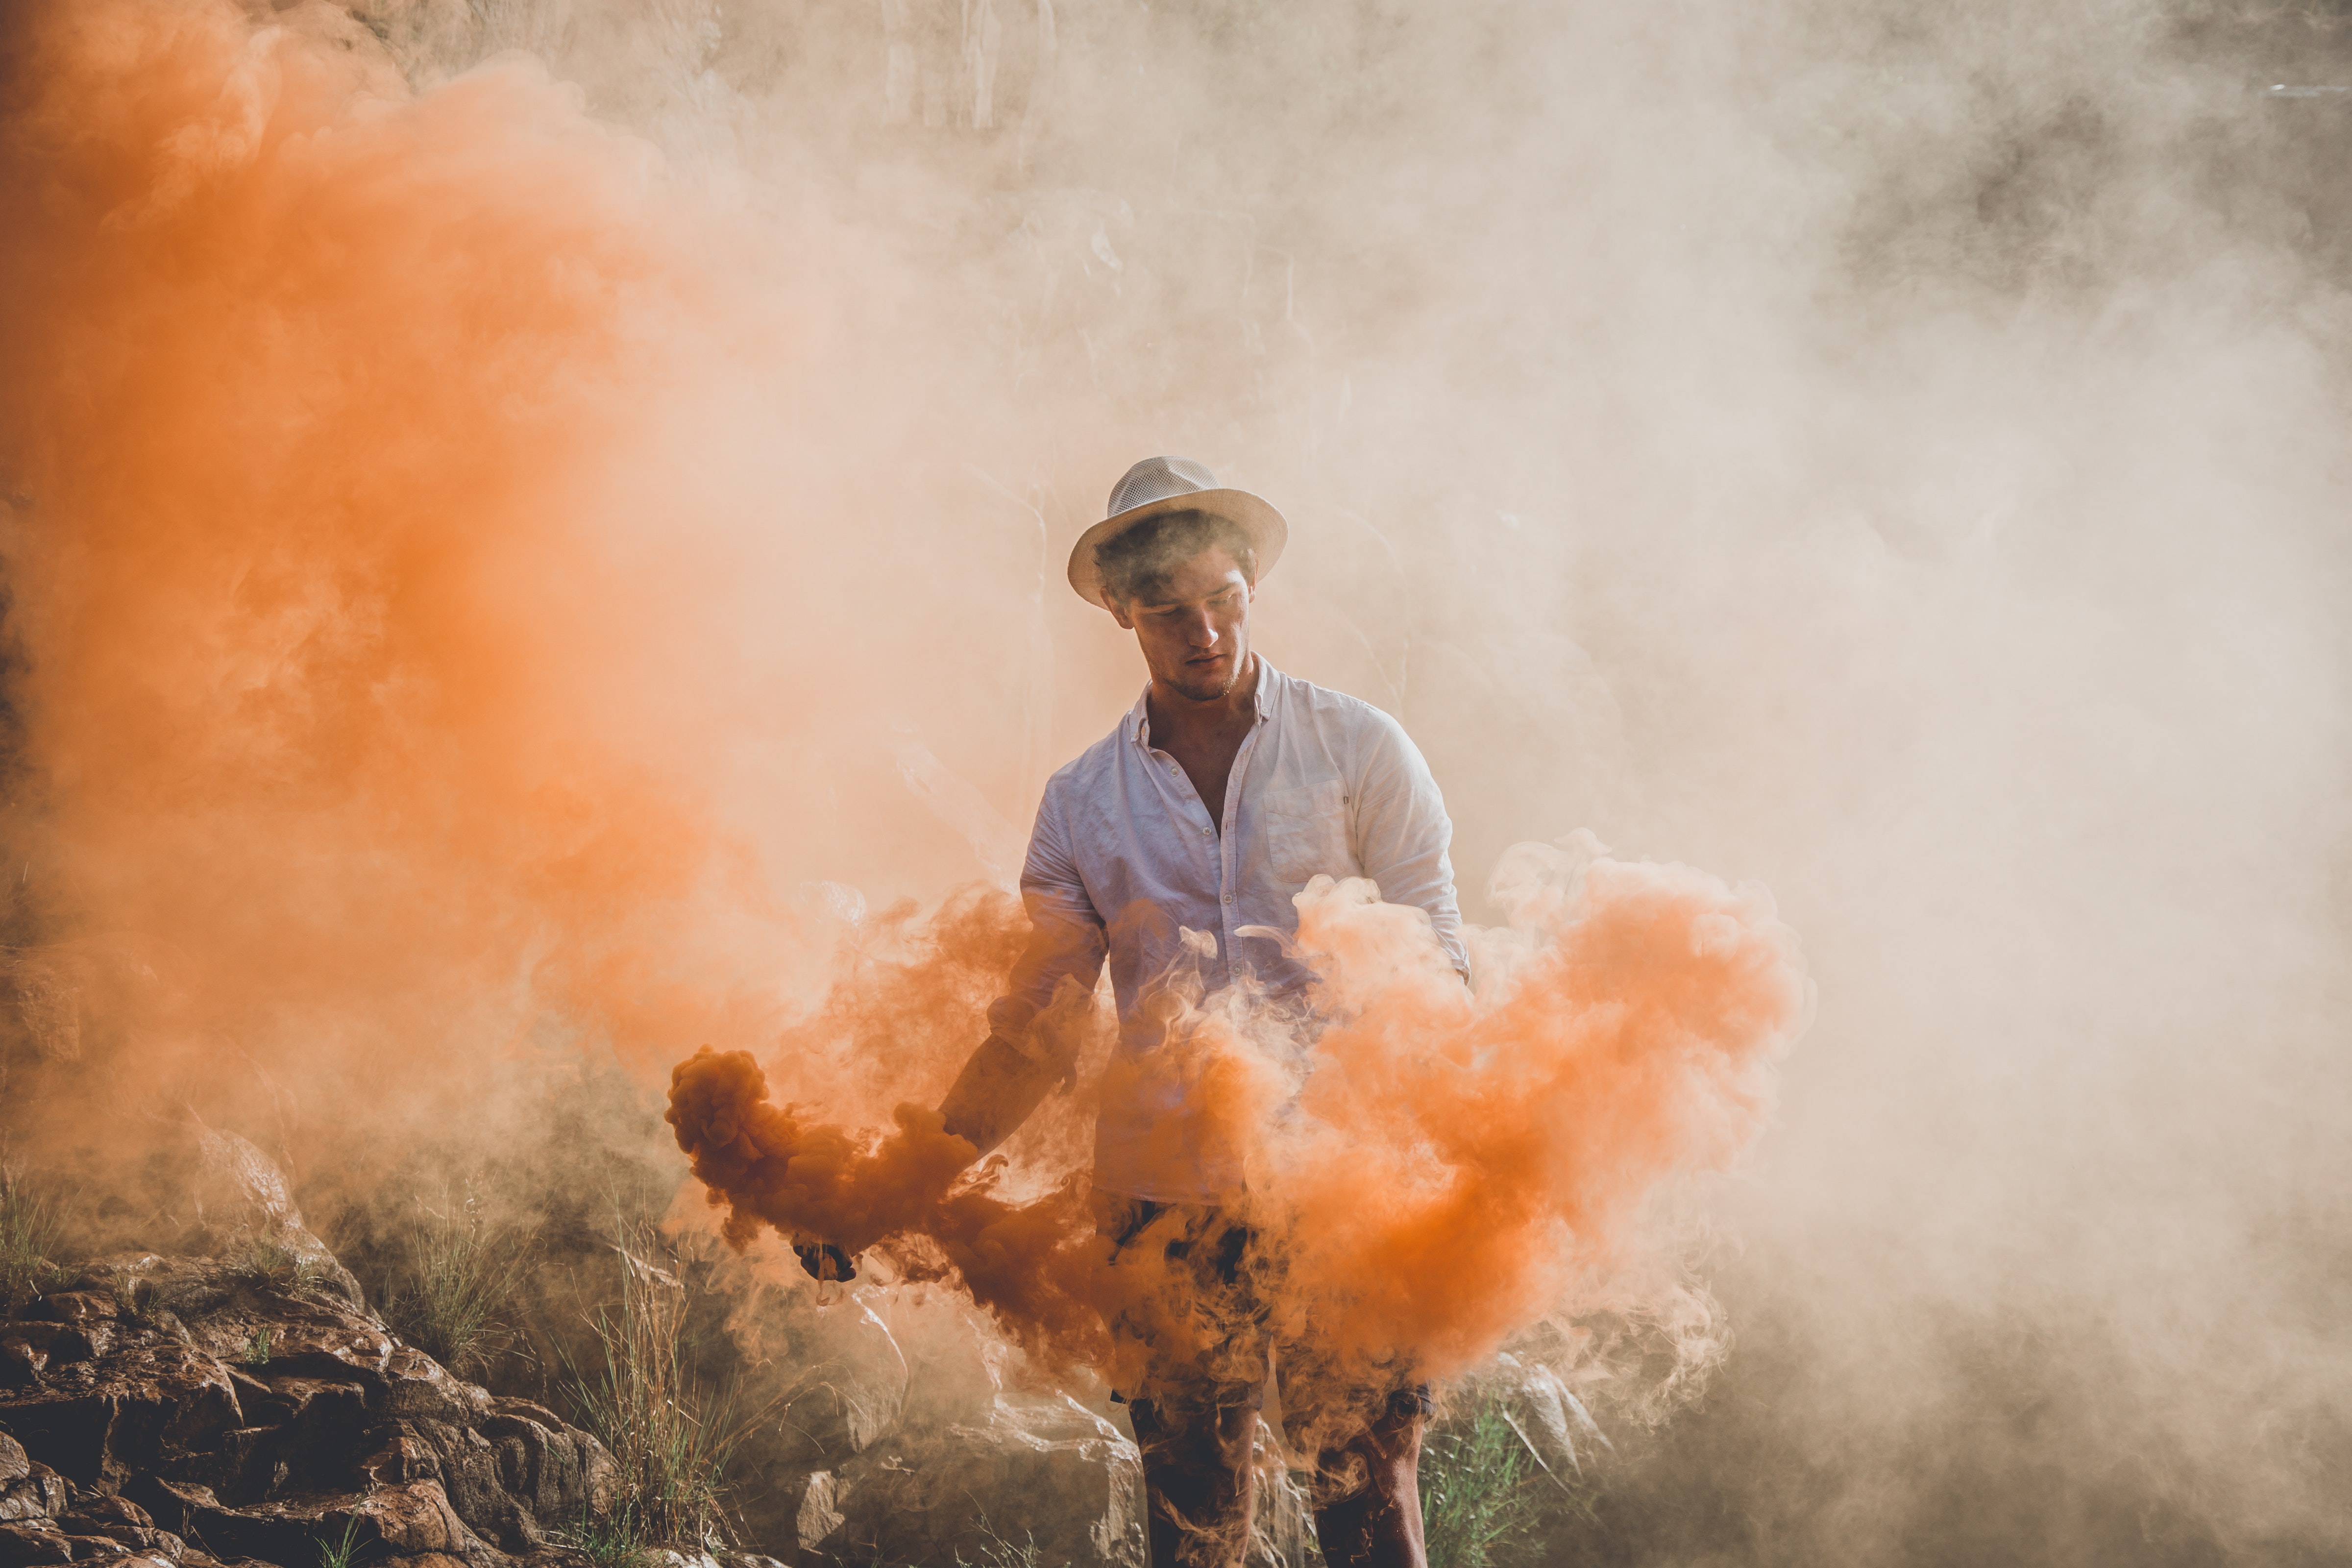
smoke, wildfire, grass, dust, event, flame, landscape, explosion, grassland